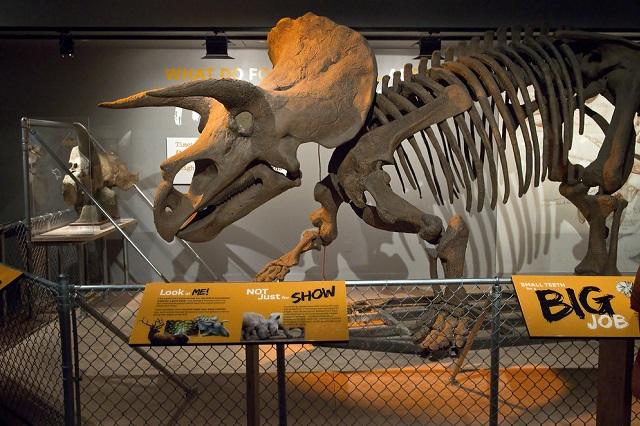
có một bộ xương được trưng bày trong phòng